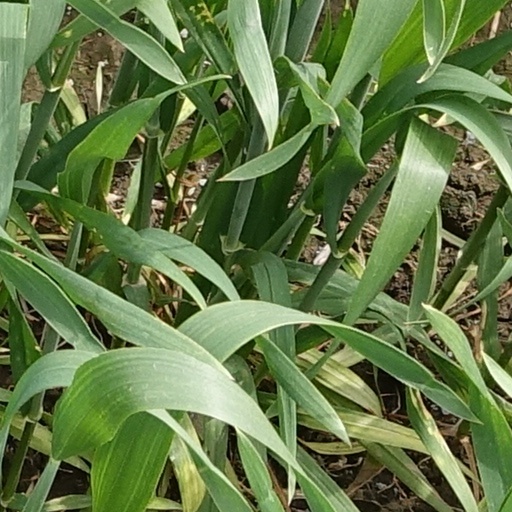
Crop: wheat